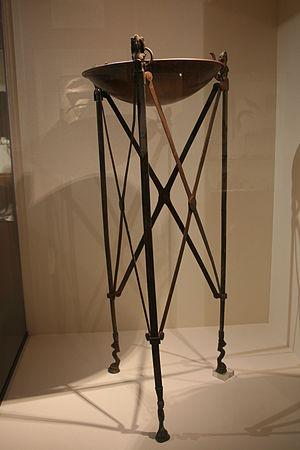
Athénienne, Musée de Normandie, Caen, France.
Le musée des antiquaires de Normandie est un ancien musée du centre-ville ancien de Caen, dans l'actuelle région Normandie. Aménagé à partir de 1854 dans une partie de l'ancien collège du Mont afin d'accueillir les collections archéologiques de la Société des antiquaires de Normandie, il est ouvert au public entre 1860 et 1944. Bien qu'il n'ait plus d'existence physique, ses collections étant en grande partie déposées au musée de Normandie, le musée a reçu le label Musée de France.
Le trépied de Giberville est un artefact archéologique découvert de manière fortuite sur le territoire de la commune de Giberville au XIXᵉ siècle. Propriété de la société des antiquaires de Normandie suite à un achat par Gervais de La Rue, il est conservé au Musée de Normandie.
Le musée de Normandie est un musée municipal de la ville de Caen dans le département du Calvados en région Normandie. Fondé en 1946, il est ouvert dans l'enceinte du château de Caen en 1963. Initialement consacré à l'ethnographie, le musée s'étend à l'archéologie, avec une salle ouverte en 1968, et des collections qui s'enrichissent avec les nombreuses fouilles archéologiques menées dans le département jusque dans les années 1980. Le musée des beaux-arts de Caen s'installe dans l'enceinte du château et ouvre en juin 1970.